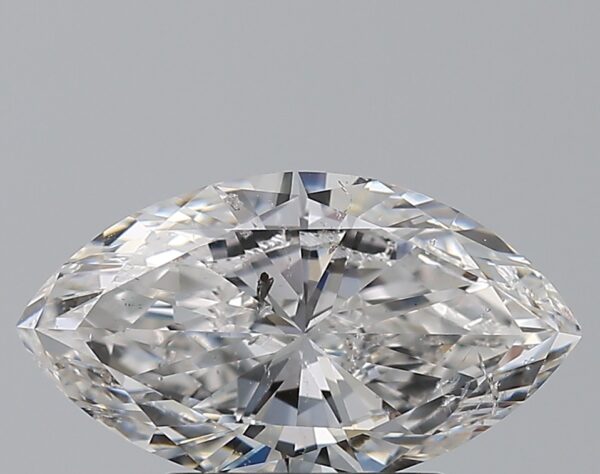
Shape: marquise
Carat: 1.7
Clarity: SI2
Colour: E
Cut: VG
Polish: EX
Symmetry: VG
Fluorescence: M
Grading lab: GIA
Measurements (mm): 11.57 x 6.35 x 3.73